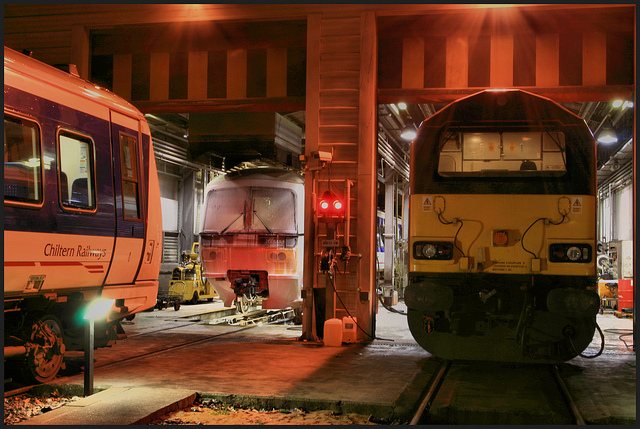
A station that has several train sections in it.

a bunch of train cars in a garage